John McMullen (bishop)

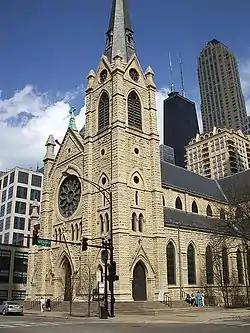
Holy Name Cathedral, built by Reverend McMullen after the Chicago Fire of 1871.

McMullen was ordained to the priesthood in Rome by Archbishop Antonio Ligi-Bussi on June 20, 1858, for what was then the Diocese of Chicago.